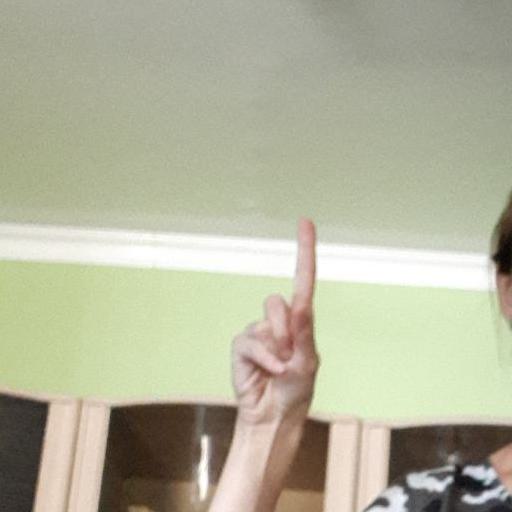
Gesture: one